1991 Summer Universiade

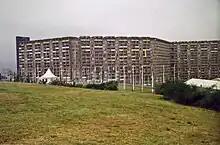
Hyde Park flats during the 1991 Summer Universiade

Hyde Park flats near Sheffield City Centre were used for accommodation for the athletes during the games. Built in the 1960s, many had been demolished, with those left being specially refurbished for the Games.